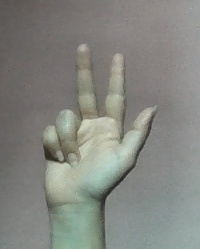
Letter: al